Louis Varney

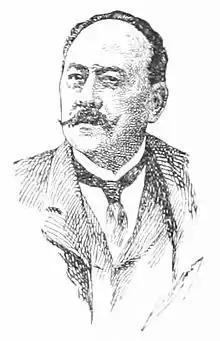

Louis Varney was the son of Alphonse Varney, a French conductor at the Bouffes-Parisiens and at the Grand Théâtre de Bordeaux, he was also invited to conduct the "French Opera Season" abroad, notably in New Orleans, Louisiana, and this is how Louis came to be born there in 1844.